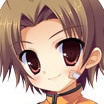
Portrait style: Anime Portrait